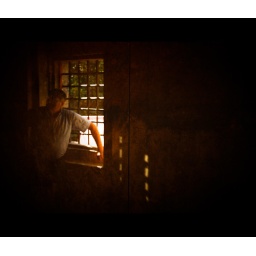
Reflection on glass against an old wall of a man in a window, Prague Castle, Prague, Czech Republic.